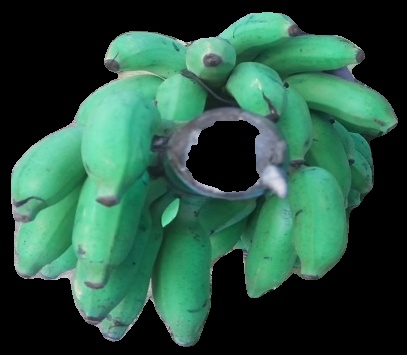
Variety: elakki-bale
Grade: grade3